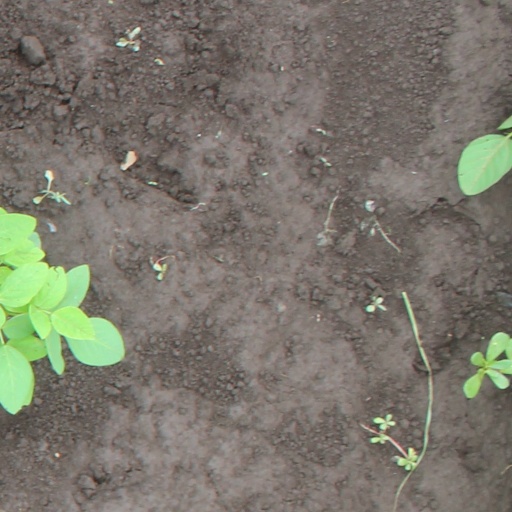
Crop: soybean